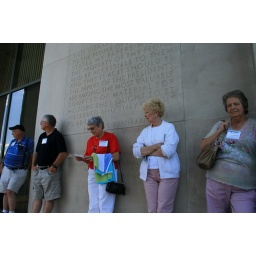
Waiting to get back on the bus after walking through the Truman Library in Missouri.